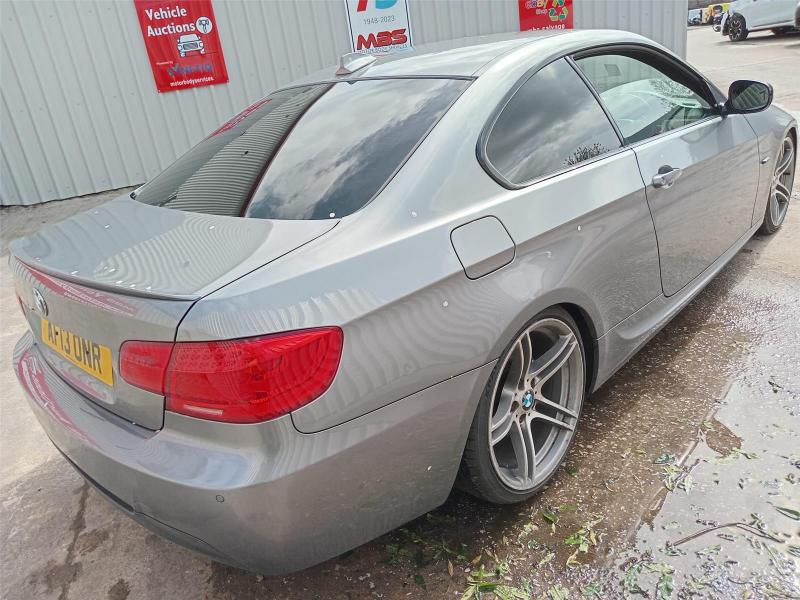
Aucun dommage détecté.
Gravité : aucun